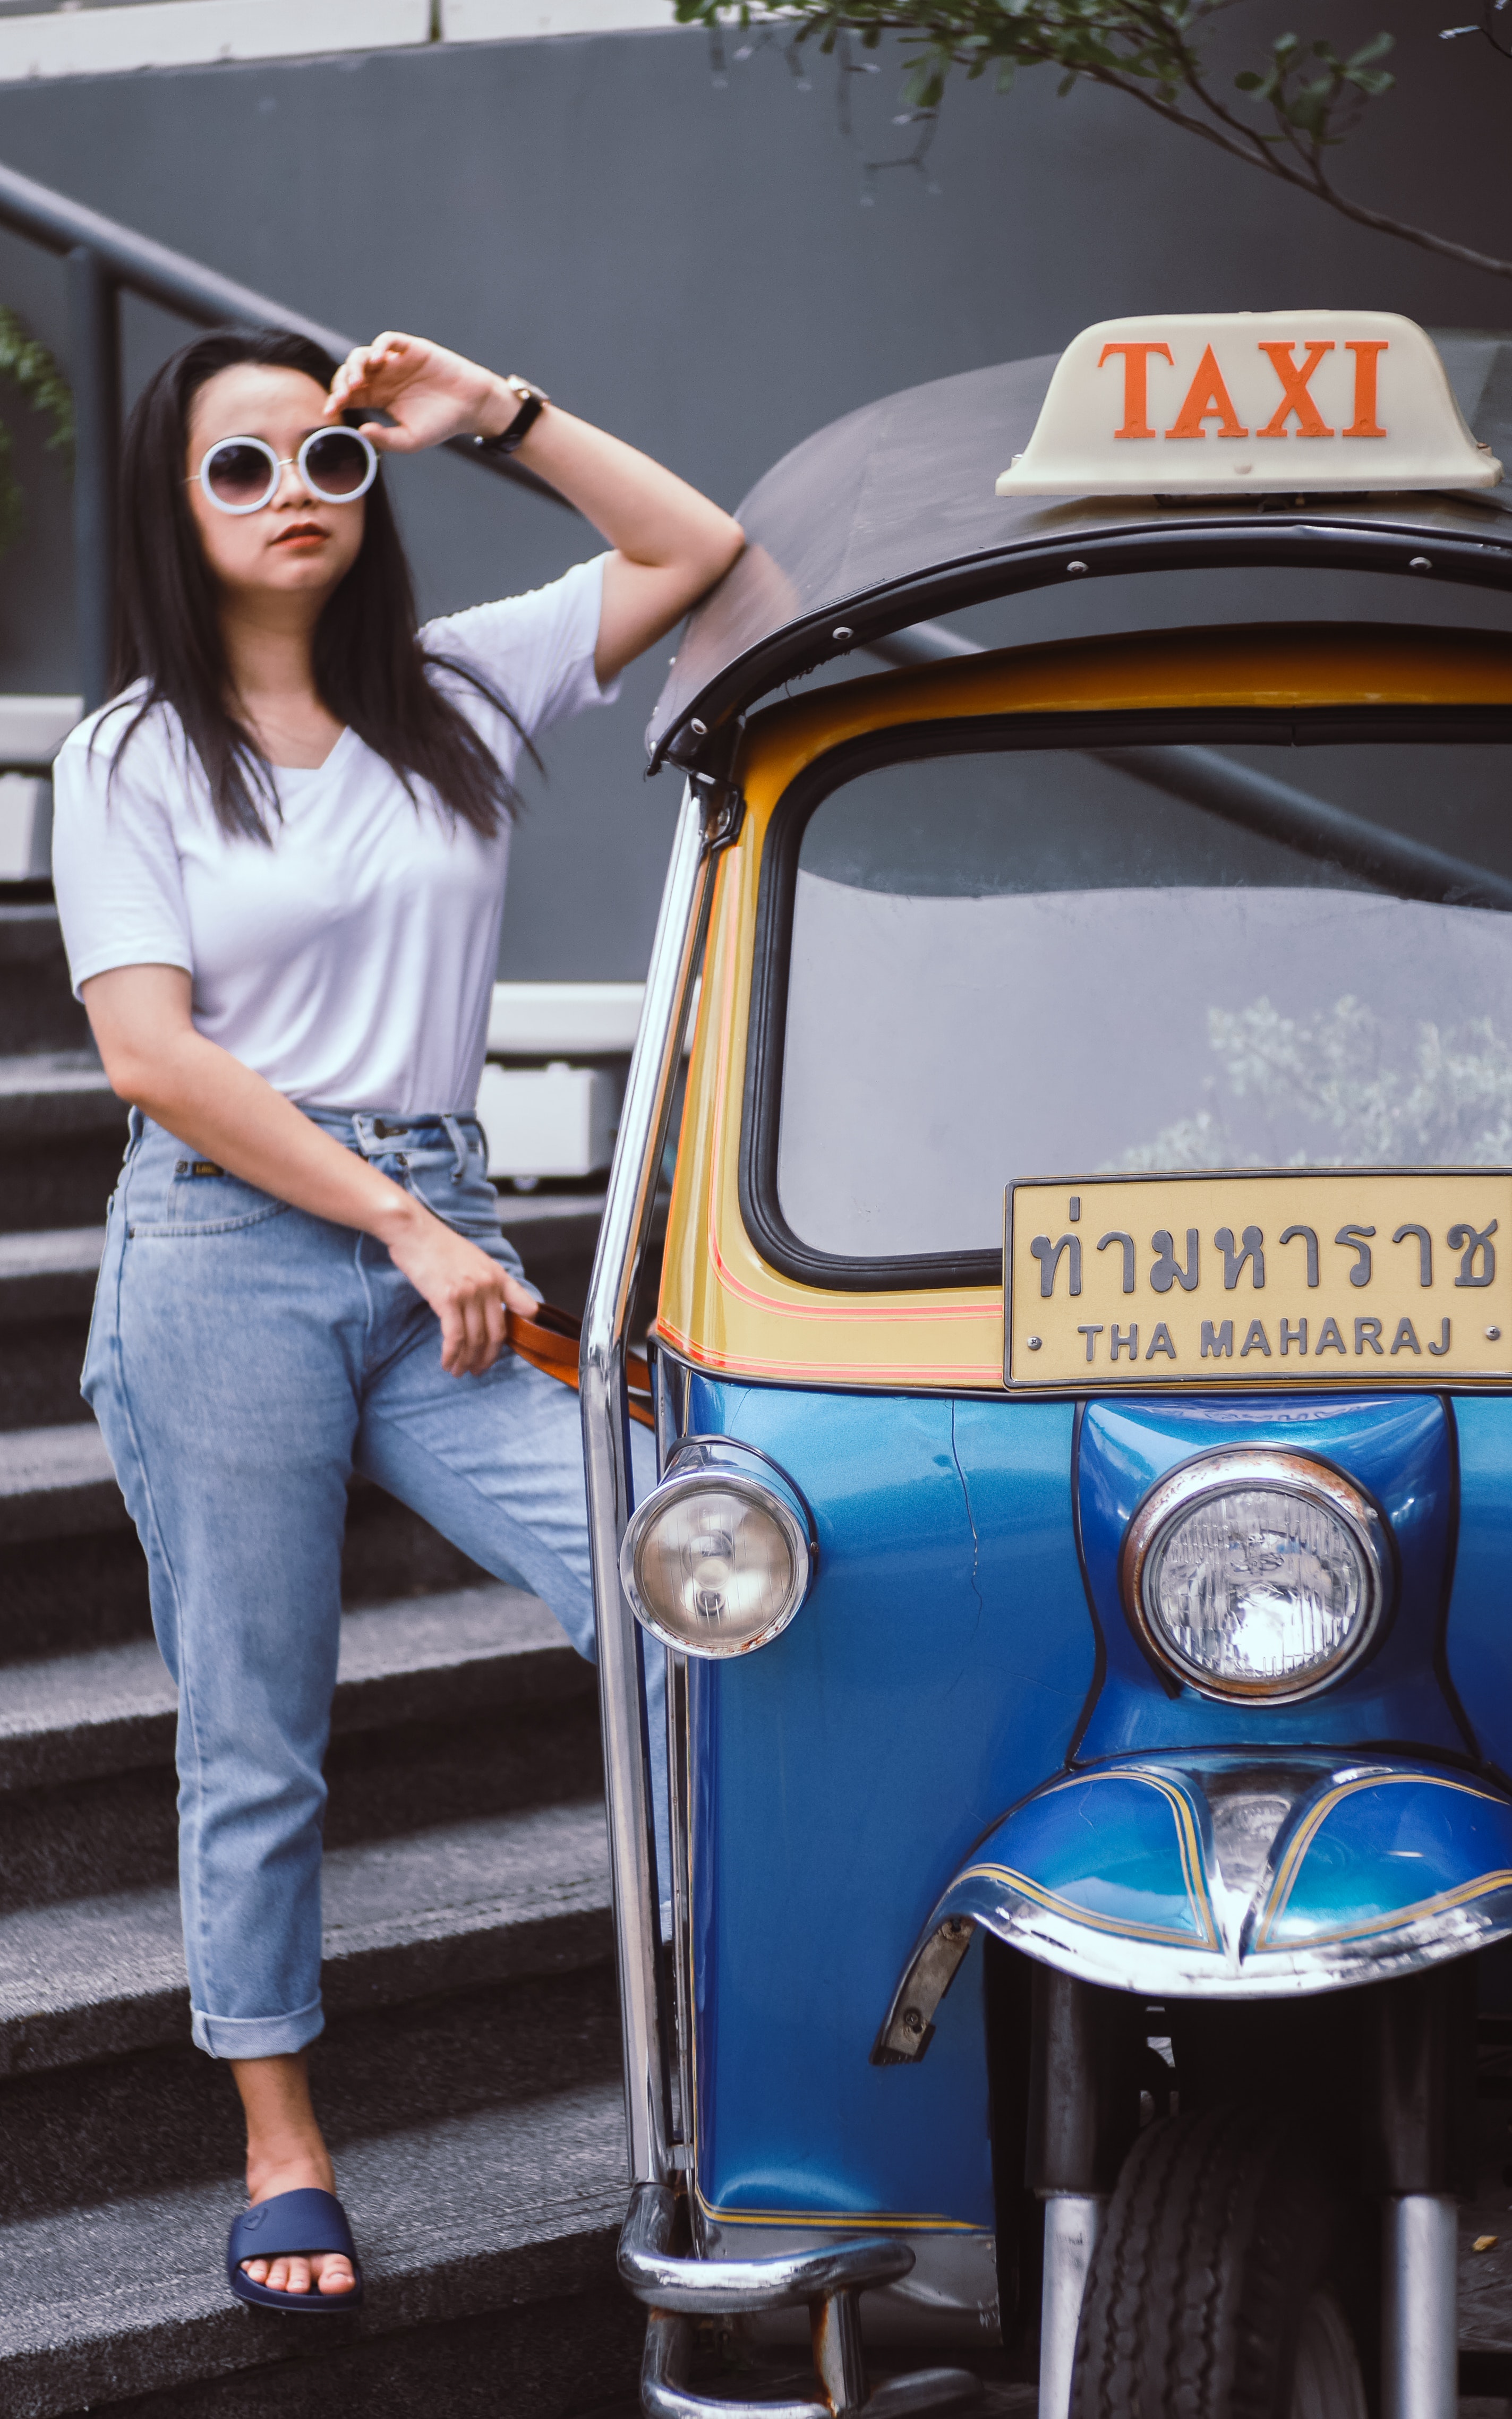
motor vehicle, car, vehicle, jeans, transport, automotive design, fashion, classic, street fashion, sunglasses, eyewear, t shirt, vehicle door, photography, rickshaw, compact car, vintage car, classic car, vacation, denim, machine